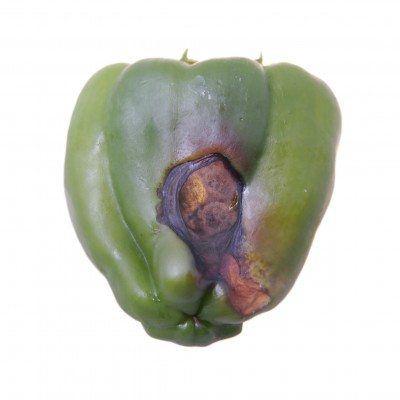
Plant: Bell pepper
Disease: bell pepper blossom end rot